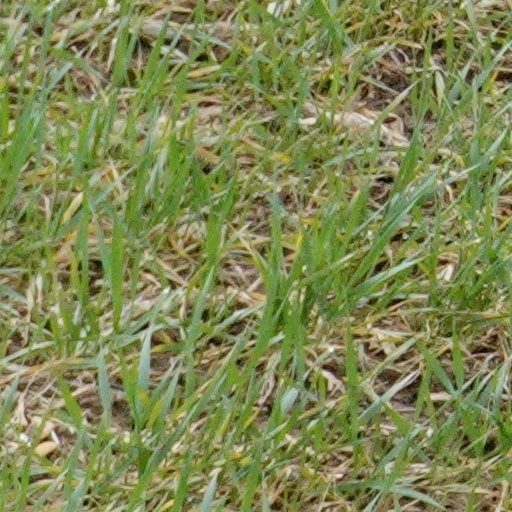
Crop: wheat